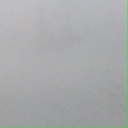
अक्षर: द